Great Northern Railway (Great Britain)

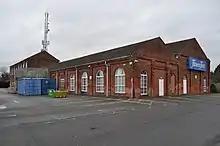
The former GNR works at Boston, Lincolnshire

On 14 October 1852 King's Cross station was at last brought into use, and the Maiden Lane temporary station was closed. King's Cross had two large sheds, familiar to the present day, but only two passenger platforms, the later platforms 1 and 8. The intervening space was occupied by carriage sidings.